Swissôtel Nankai Osaka

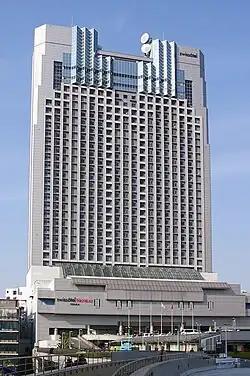
Exterior of Swissôtel Nankai Osaka

is a hotel situated directly above Namba Station on the Nankai Railway lines in Chūō-ku, Osaka, Japan. The hotel is owned by Nankai Electric Railway Co., Ltd., and managed by the Switzerland-based hotel chain Swissôtel Hotels & Resorts.